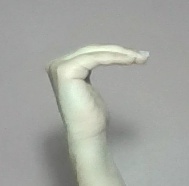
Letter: haa